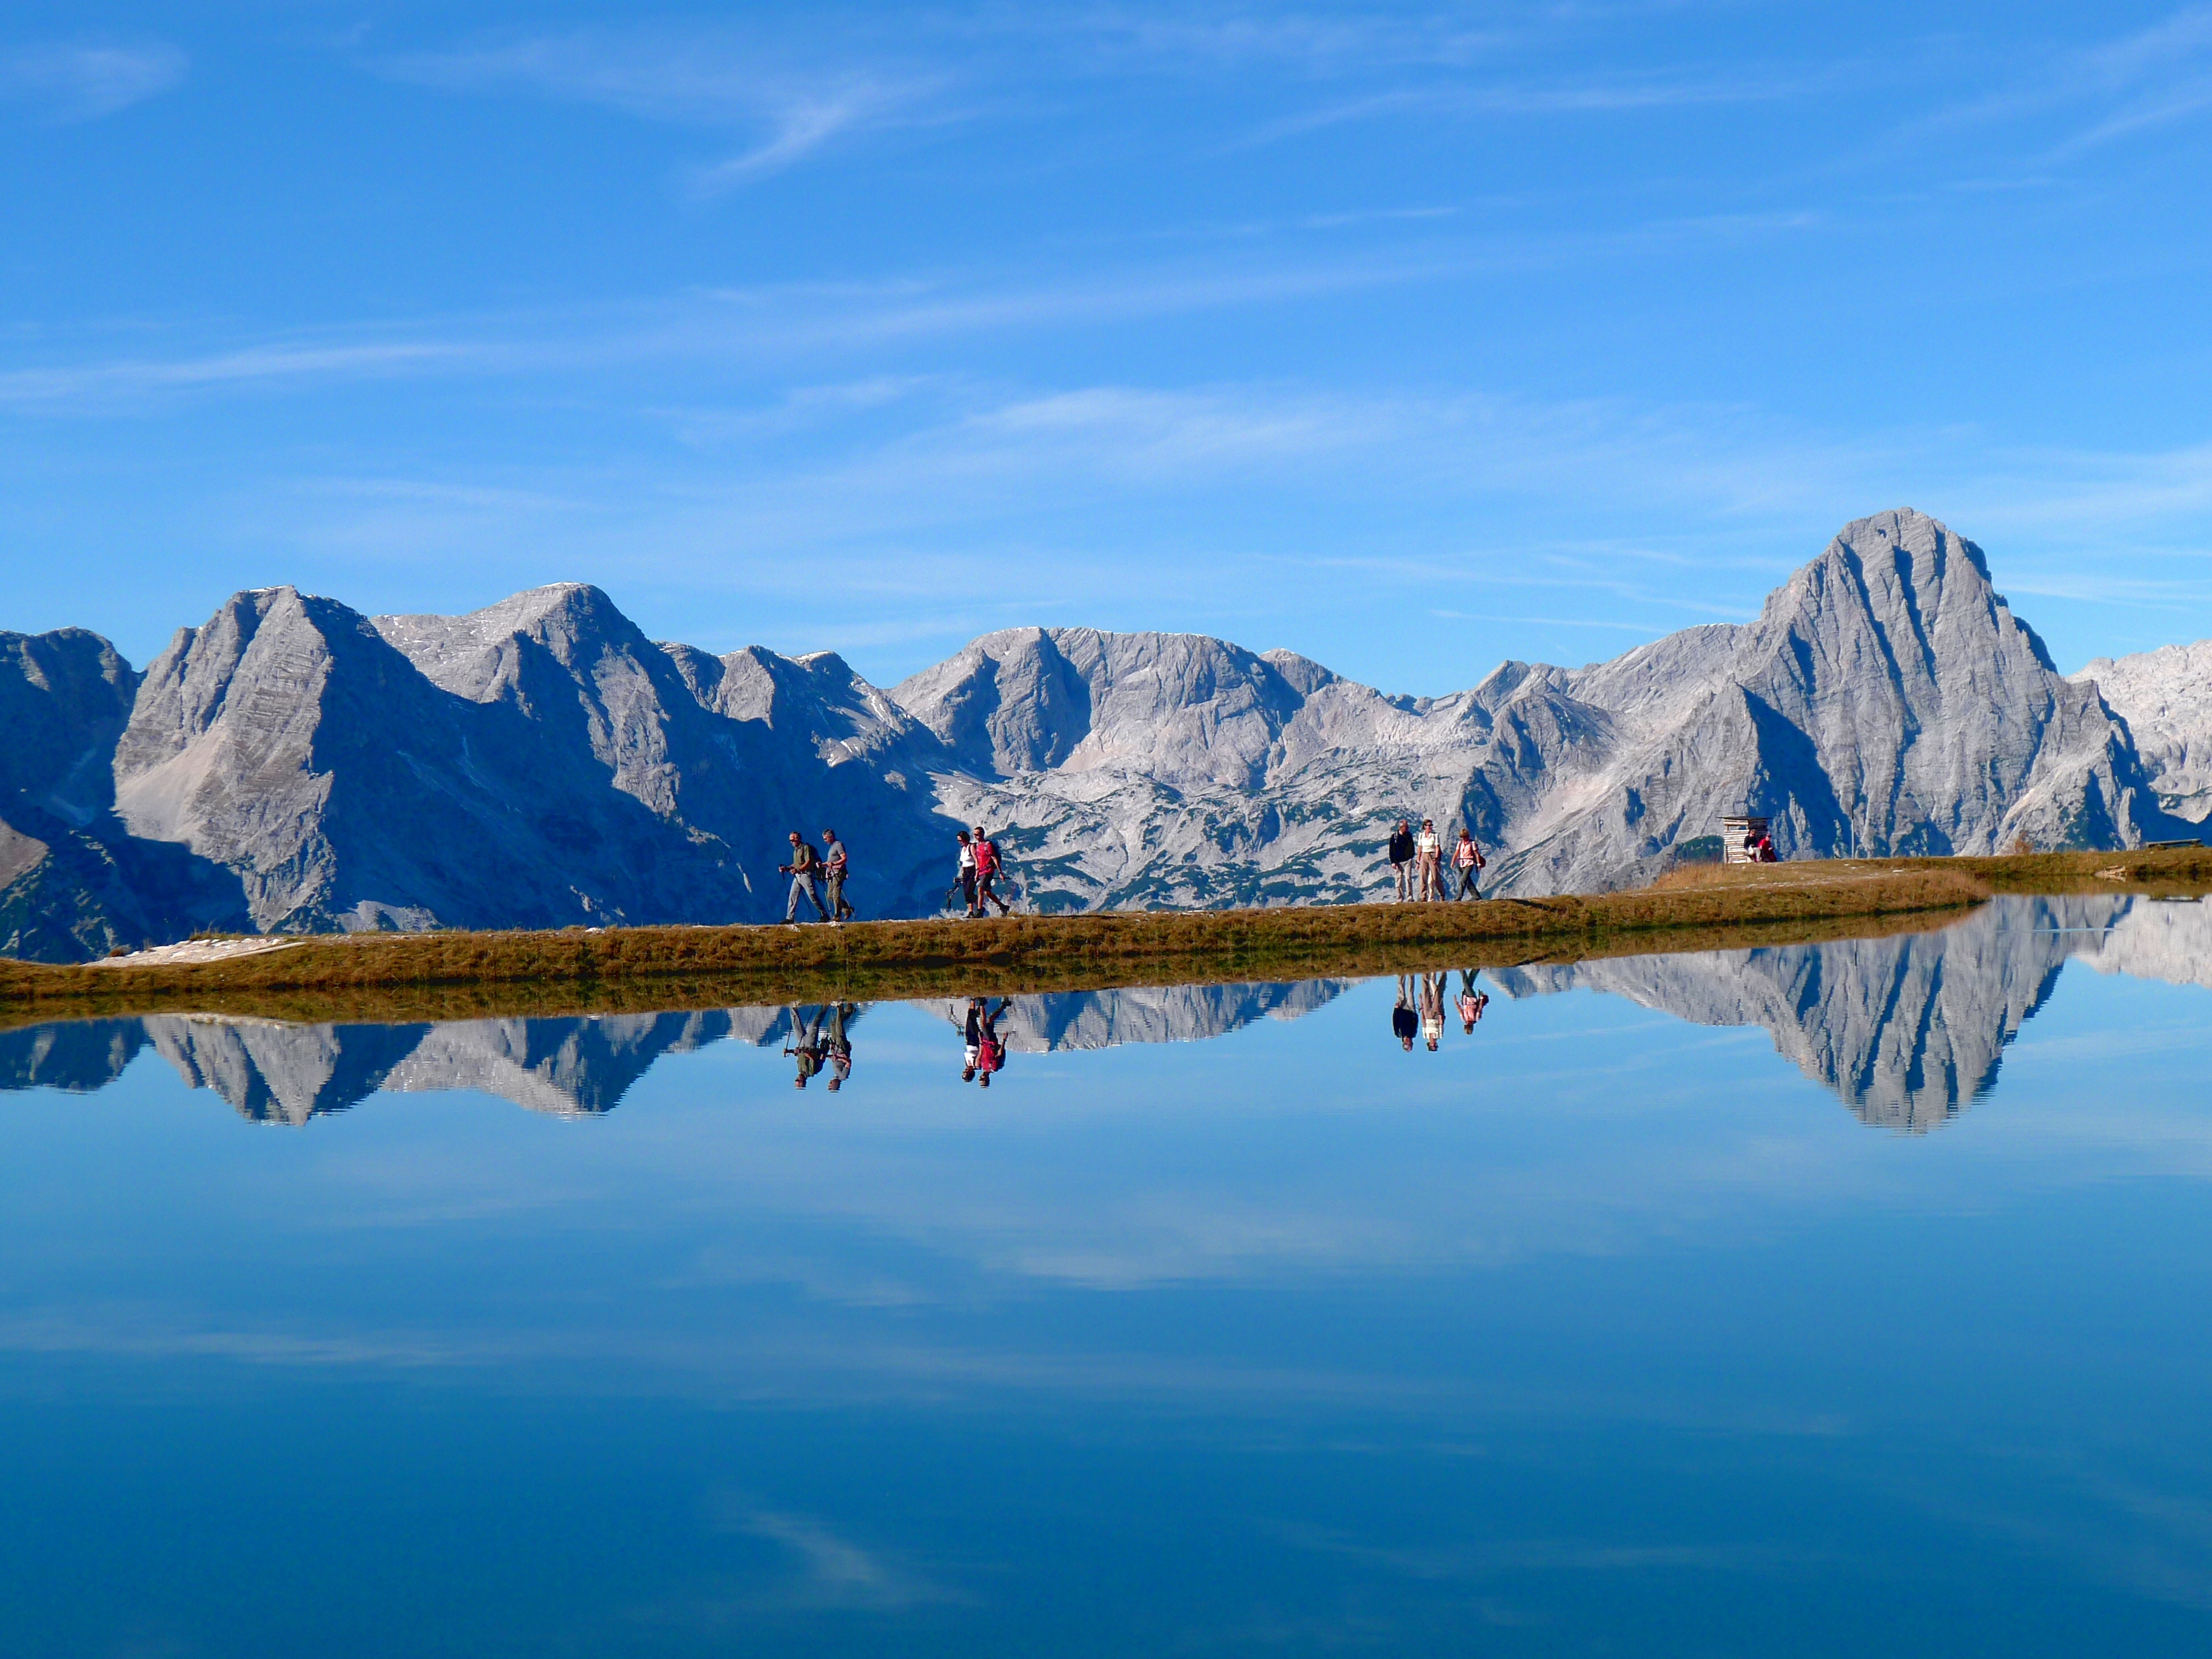
landscape, sea, water, nature, wilderness, mountain, snow, cloud, sky, morning, lake, dawn, mountain range, dusk, reflection, reservoir, body of water, alps, bergsee, loch, crater lake, landform, water reflection, mirror lake, mountainous landforms